Sarracenia flava

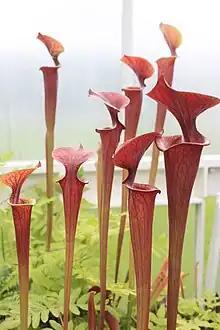
Red Sarracenia flava

In spring, the plant produces large flowers with 5-fold symmetry. The yellow petals are long and strap-like, and dangle over the umbrella-like style of the flower, which is held upside down at the end of a 50 cm, 20" long scape. The stigma of the flower are found at the tips of the 'spokes' of this umbrella. Pollinating insects generally enter the flower from above, forcing their way into the cavity between the petals and umbrella, and depositing any pollen they are carrying on the stigmata as they enter. The pollinators generally exit the flower, having been dusted with the plant's own pollen, by lifting a petal. This one-way system helps to ensure cross pollination.